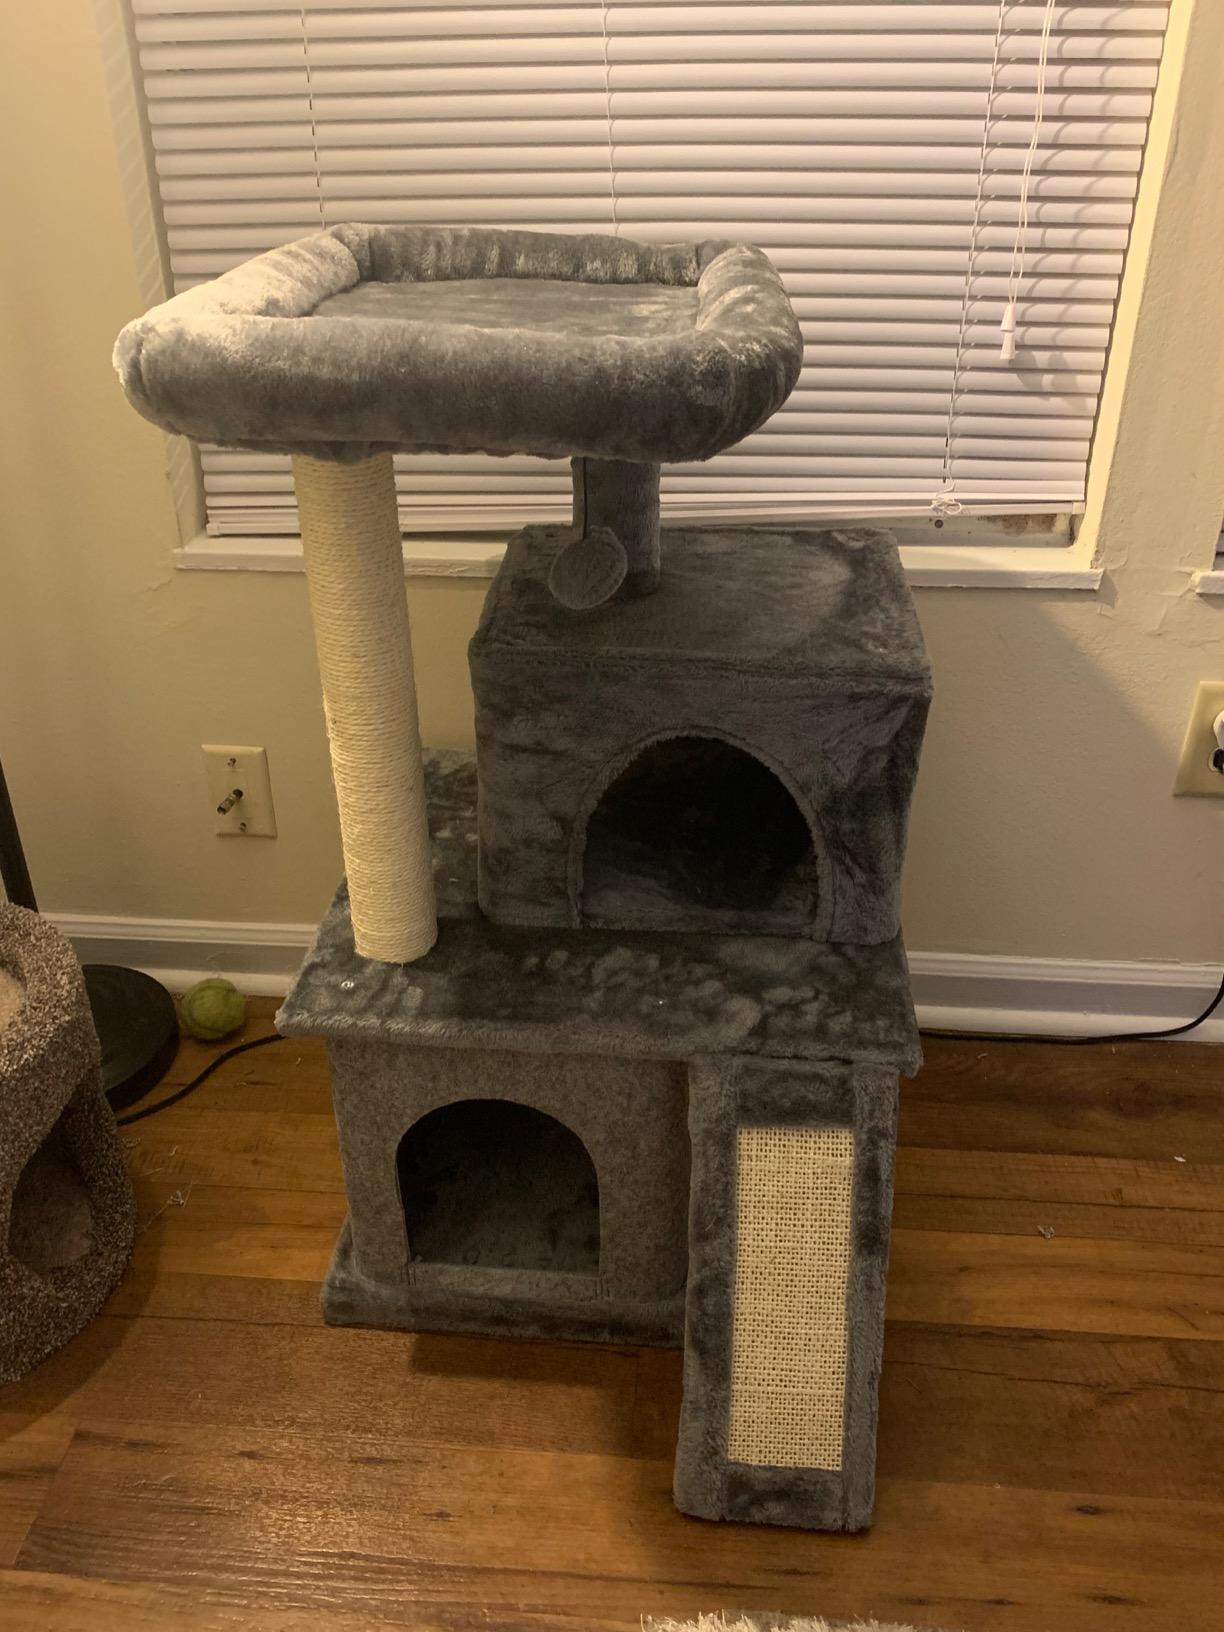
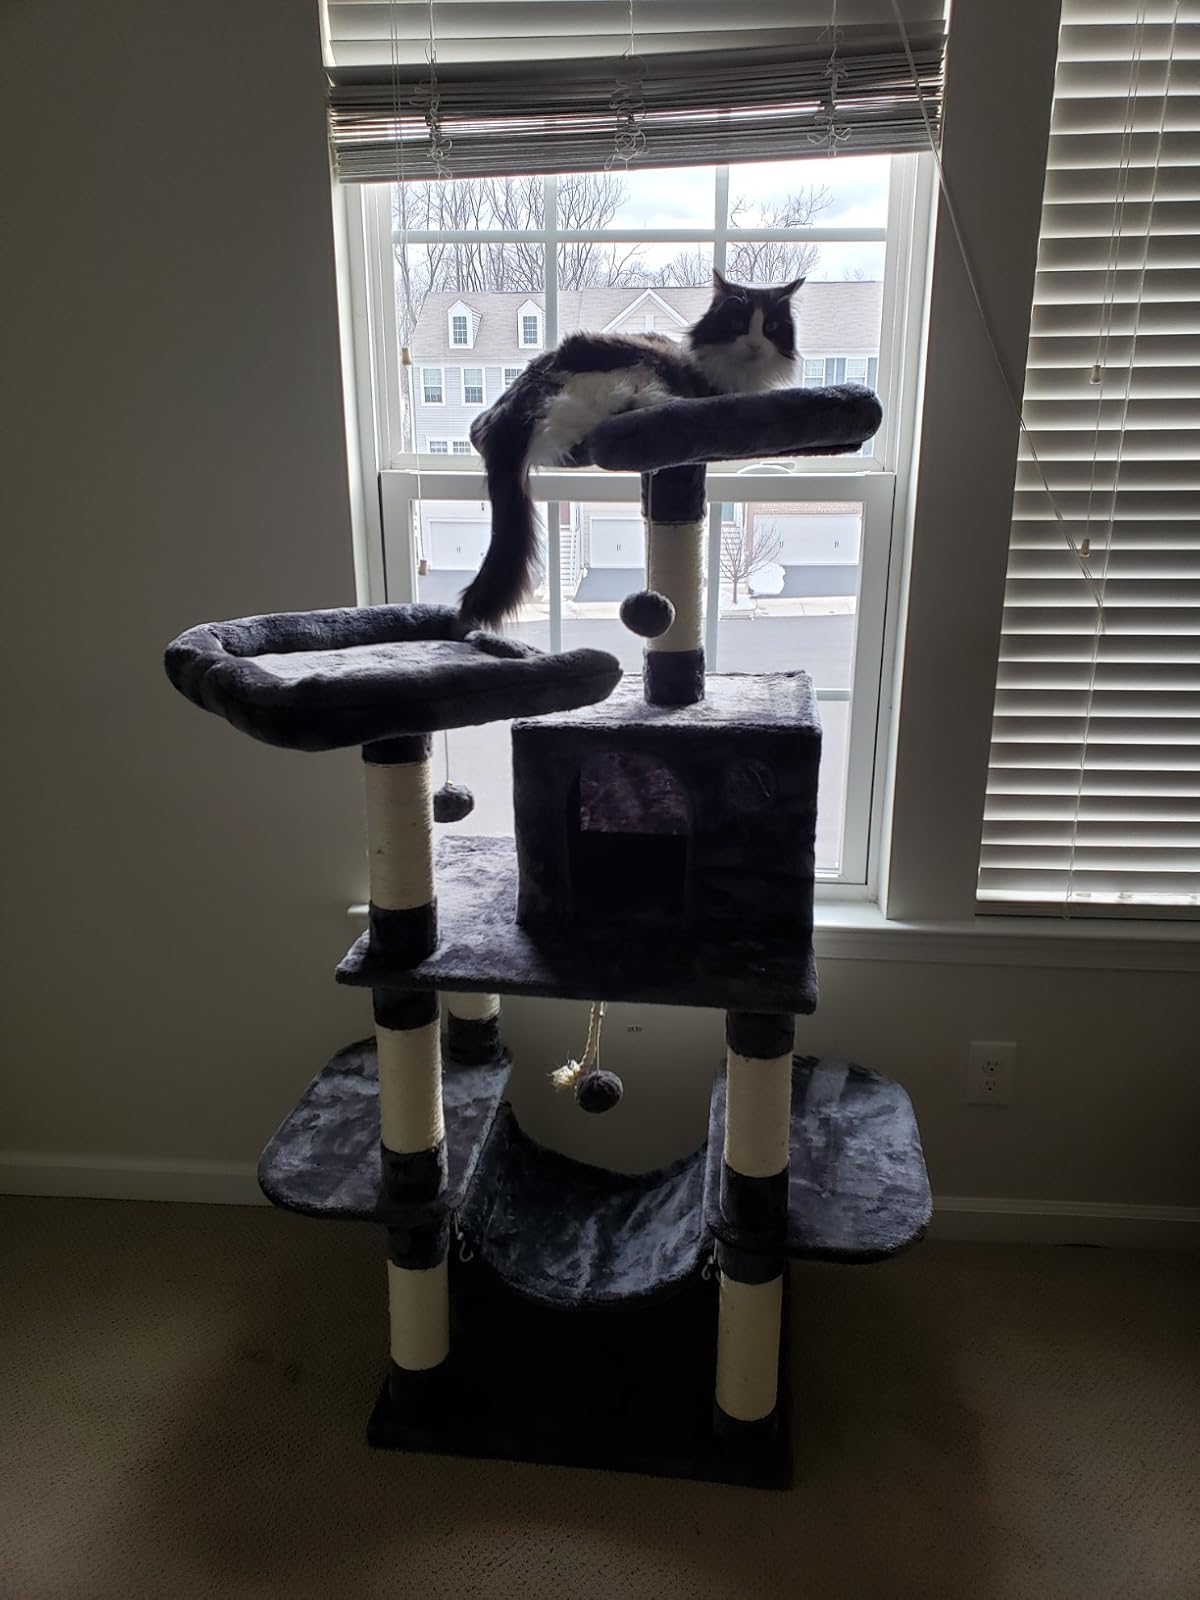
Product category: items_cat tree
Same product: no